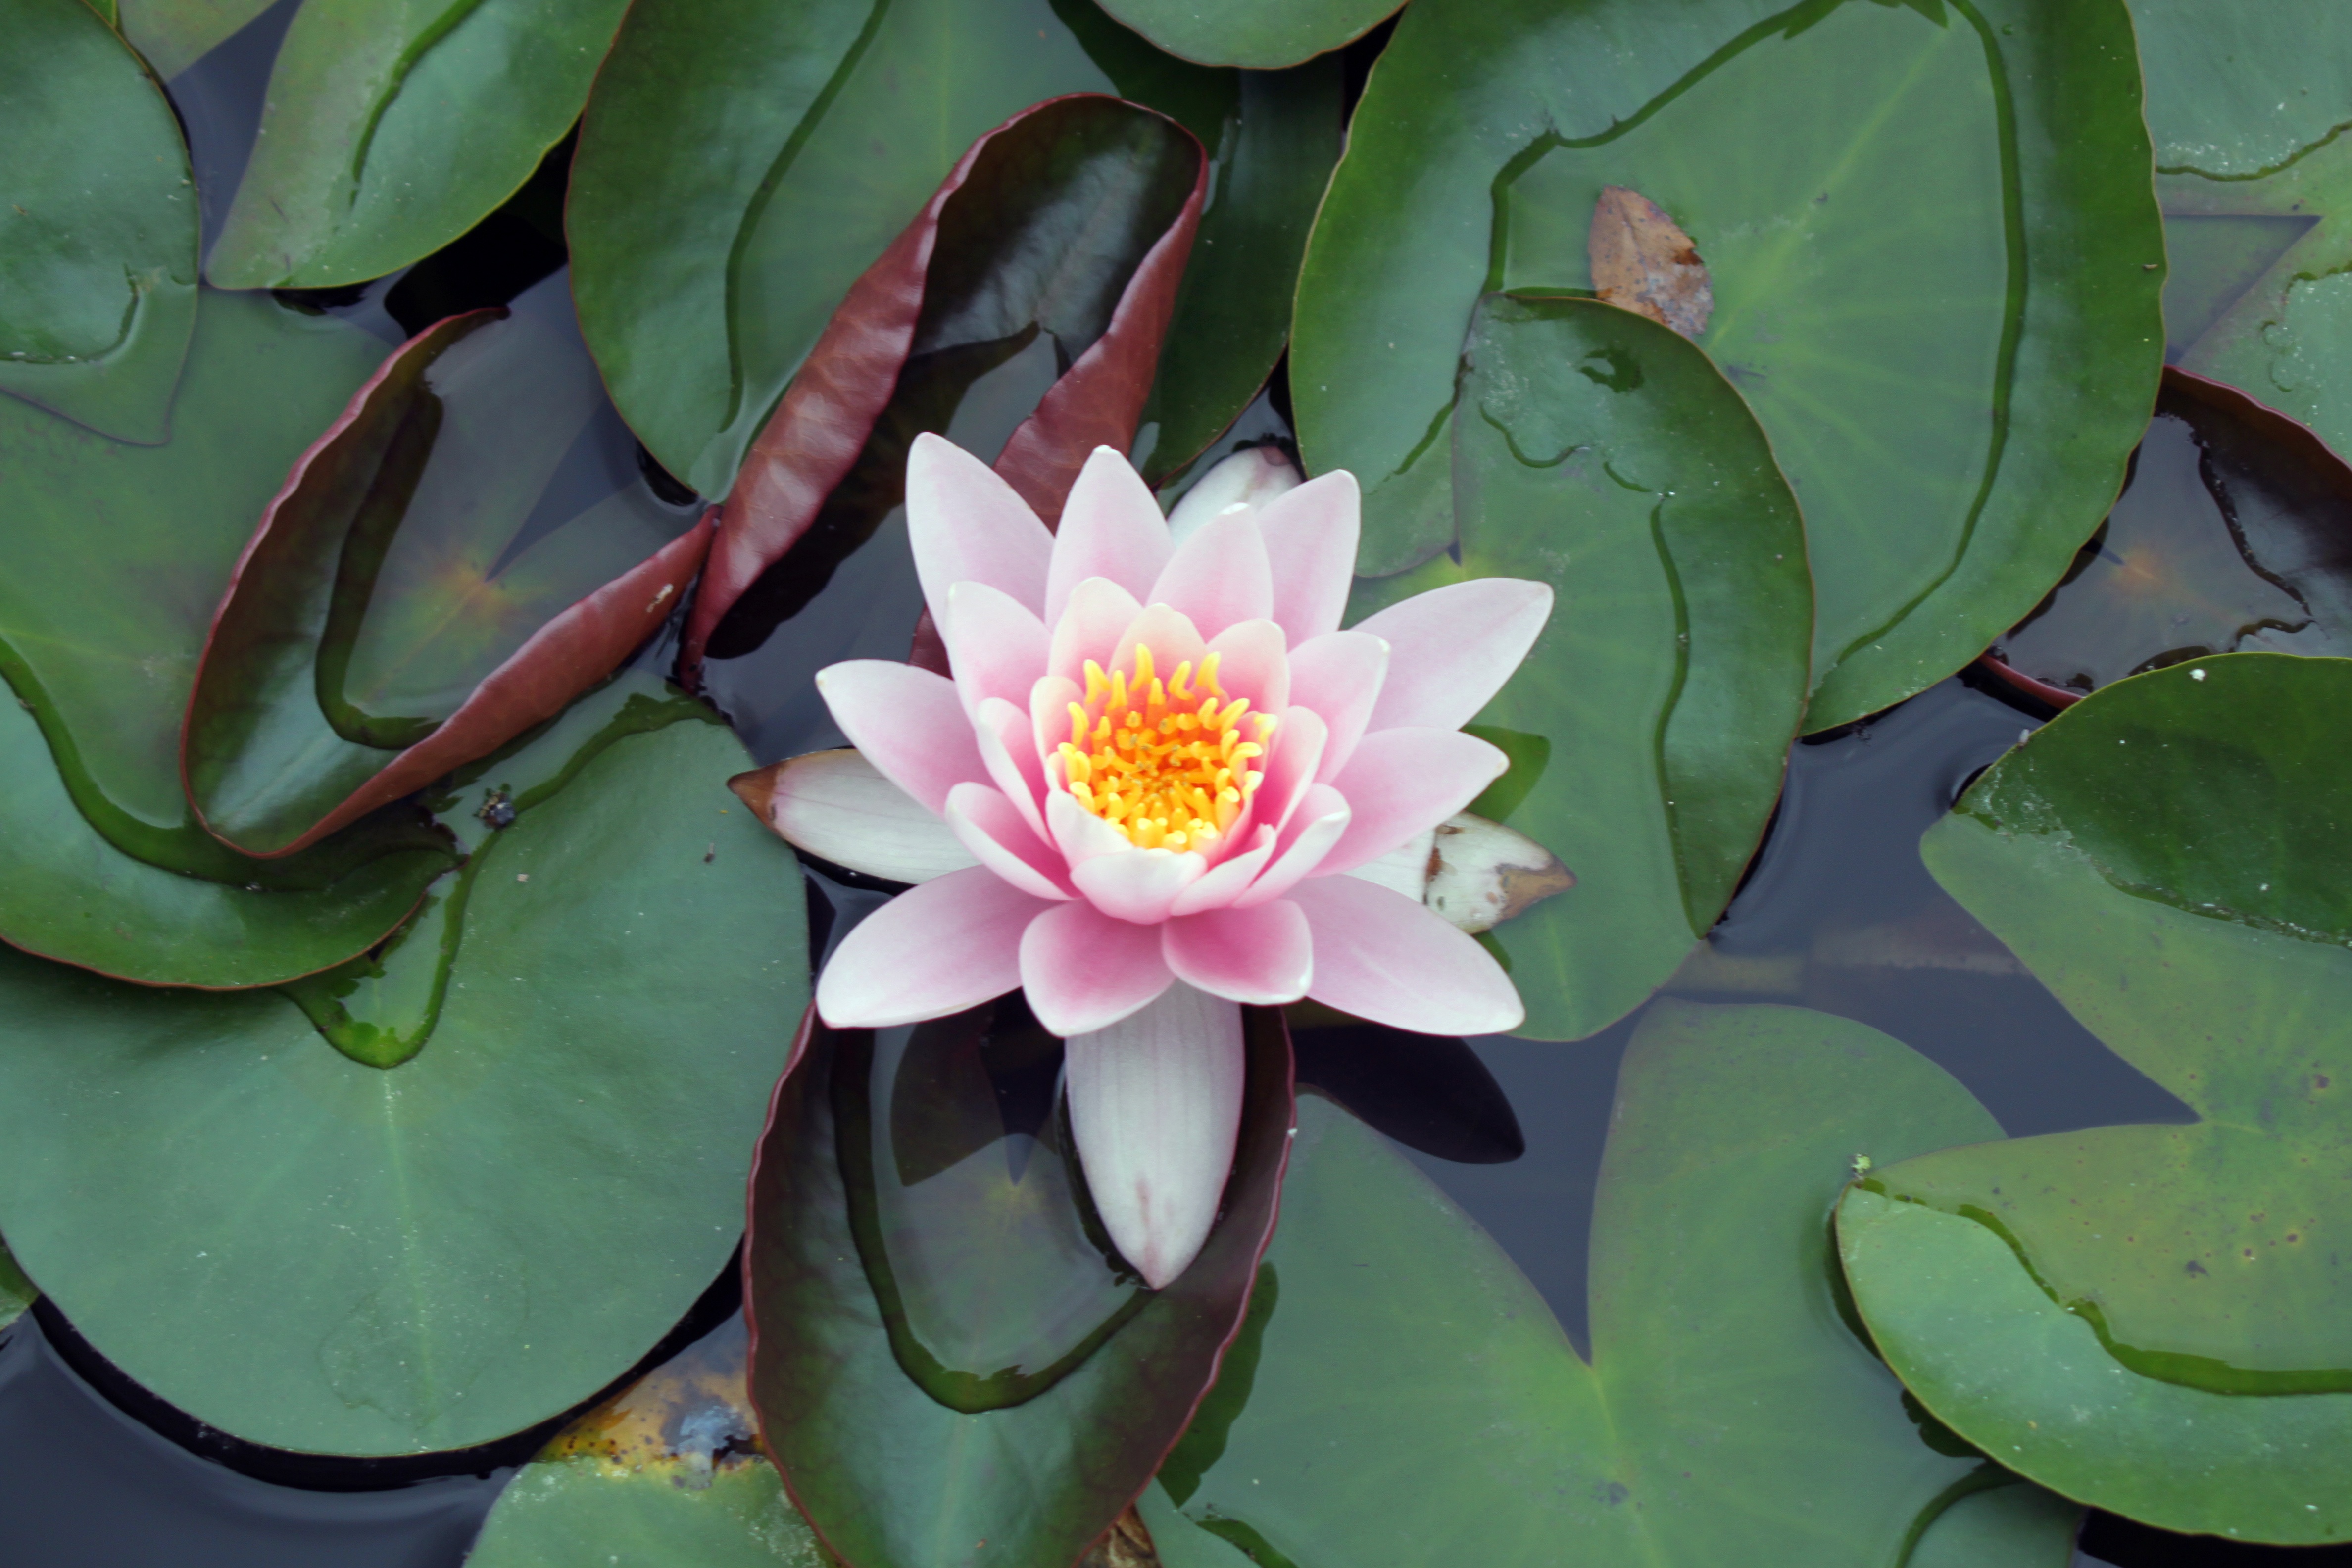
water, nature, plant, flower, petal, lake, france, environment, green, natural, peace, botany, aquatic, garden, sacred lotus, aquatic plant, flora, botanical, lotus flower, lotus, flowering plant, land plant, lotus family, hedgehog cactus